Donald Baxter MacMillan

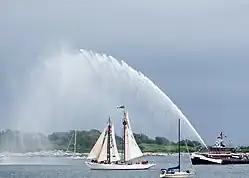
MacMillan's "Bowdoin" schooner in 2015 (center)

In 1927, the Boy Scouts of America made MacMillan an "Honorary Scout", a new category of Scout created that same year. This distinction was given to "American citizens whose achievements in outdoor activity, exploration and worthwhile adventure are of such an exceptional character as to capture the imagination of boys...". The other eighteen who were awarded this distinction were: Roy Chapman Andrews; Robert Bartlett; Frederick Russell Burnham; Richard E. Byrd; George Kruck Cherrie; James L. Clark; Merian C. Cooper; Lincoln Ellsworth; Louis Agassiz Fuertes; George Bird Grinnell; Charles A. Lindbergh; Clifford H. Pope; George Palmer Putnam; Kermit Roosevelt; Carl Rungius; Stewart Edward White; and Orville Wright.